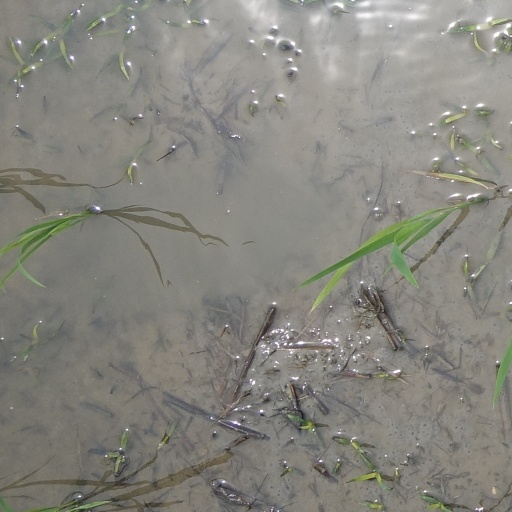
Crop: rice